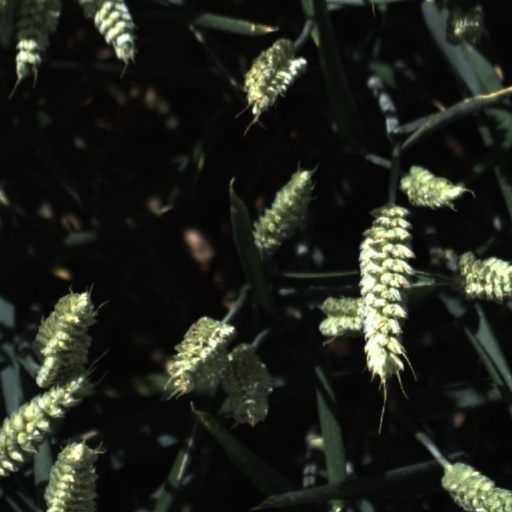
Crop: wheat